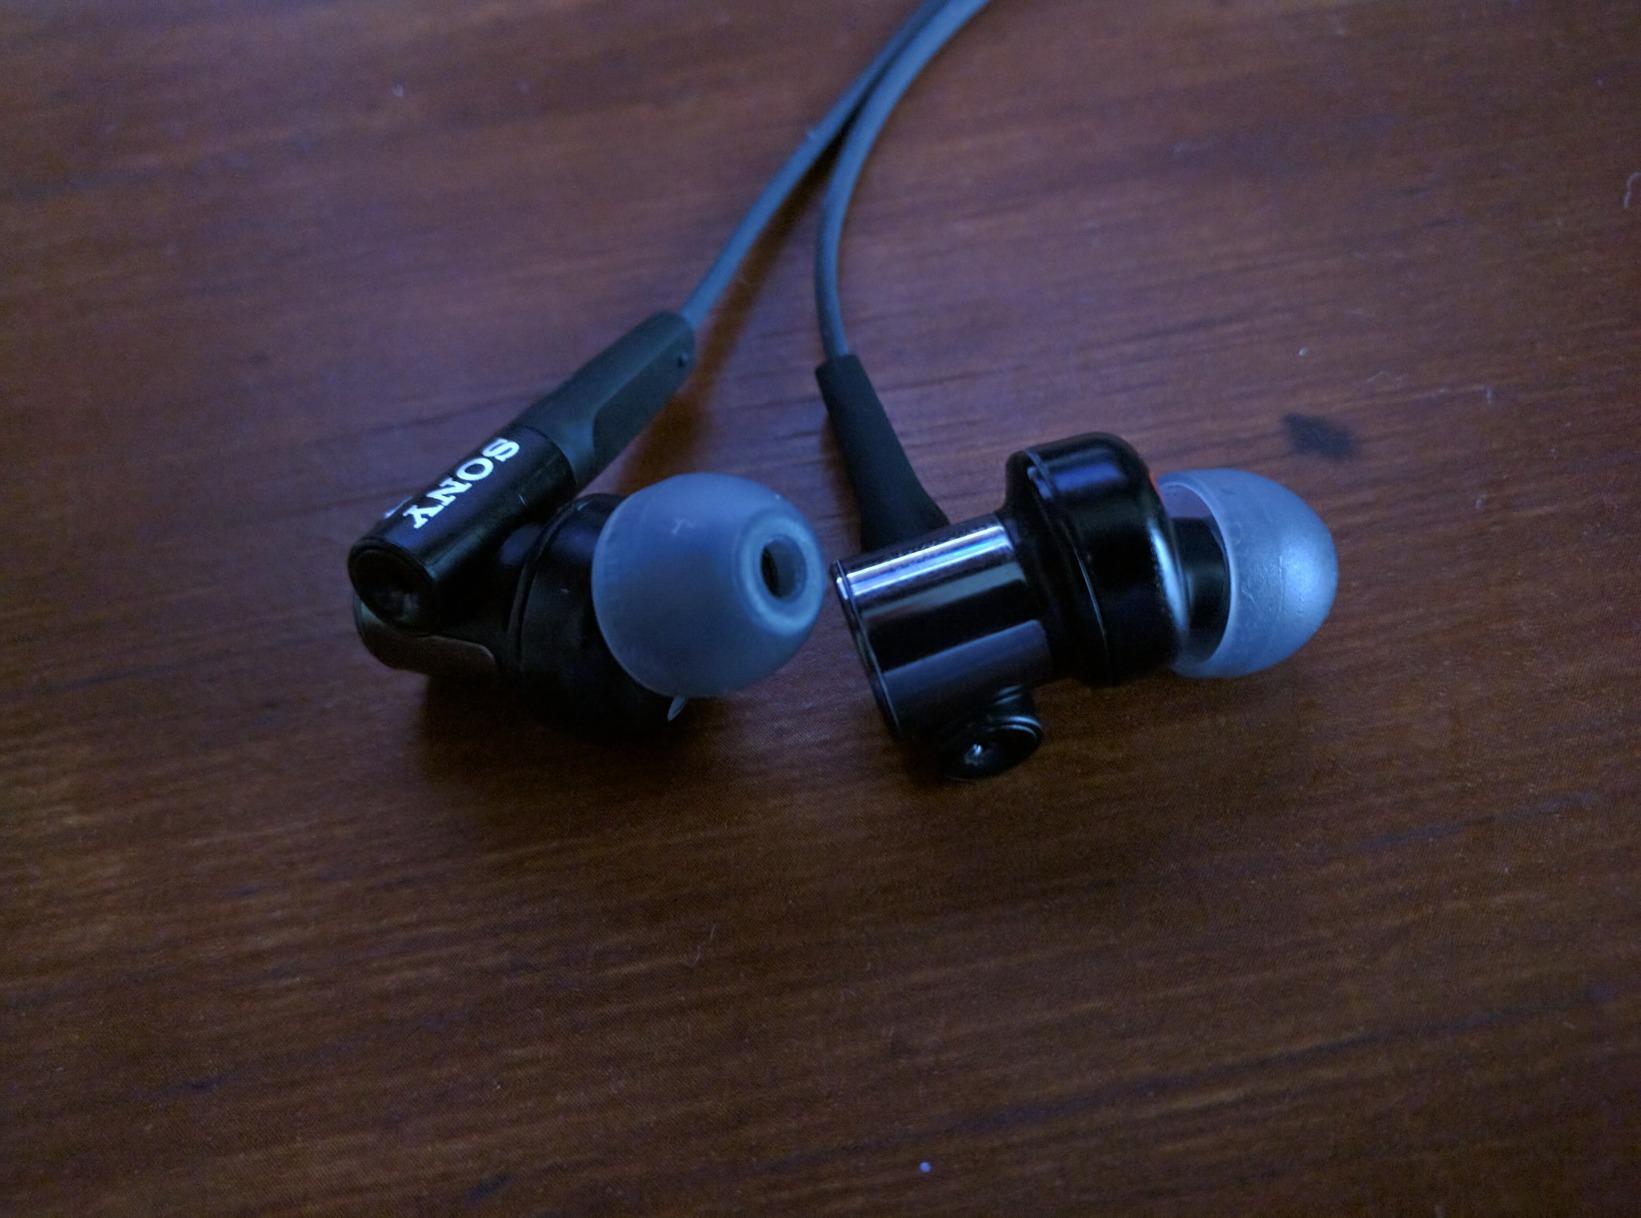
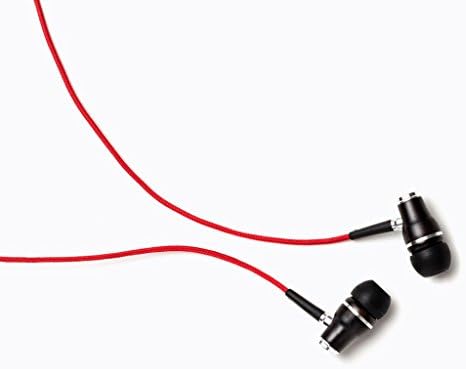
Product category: headphones
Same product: no